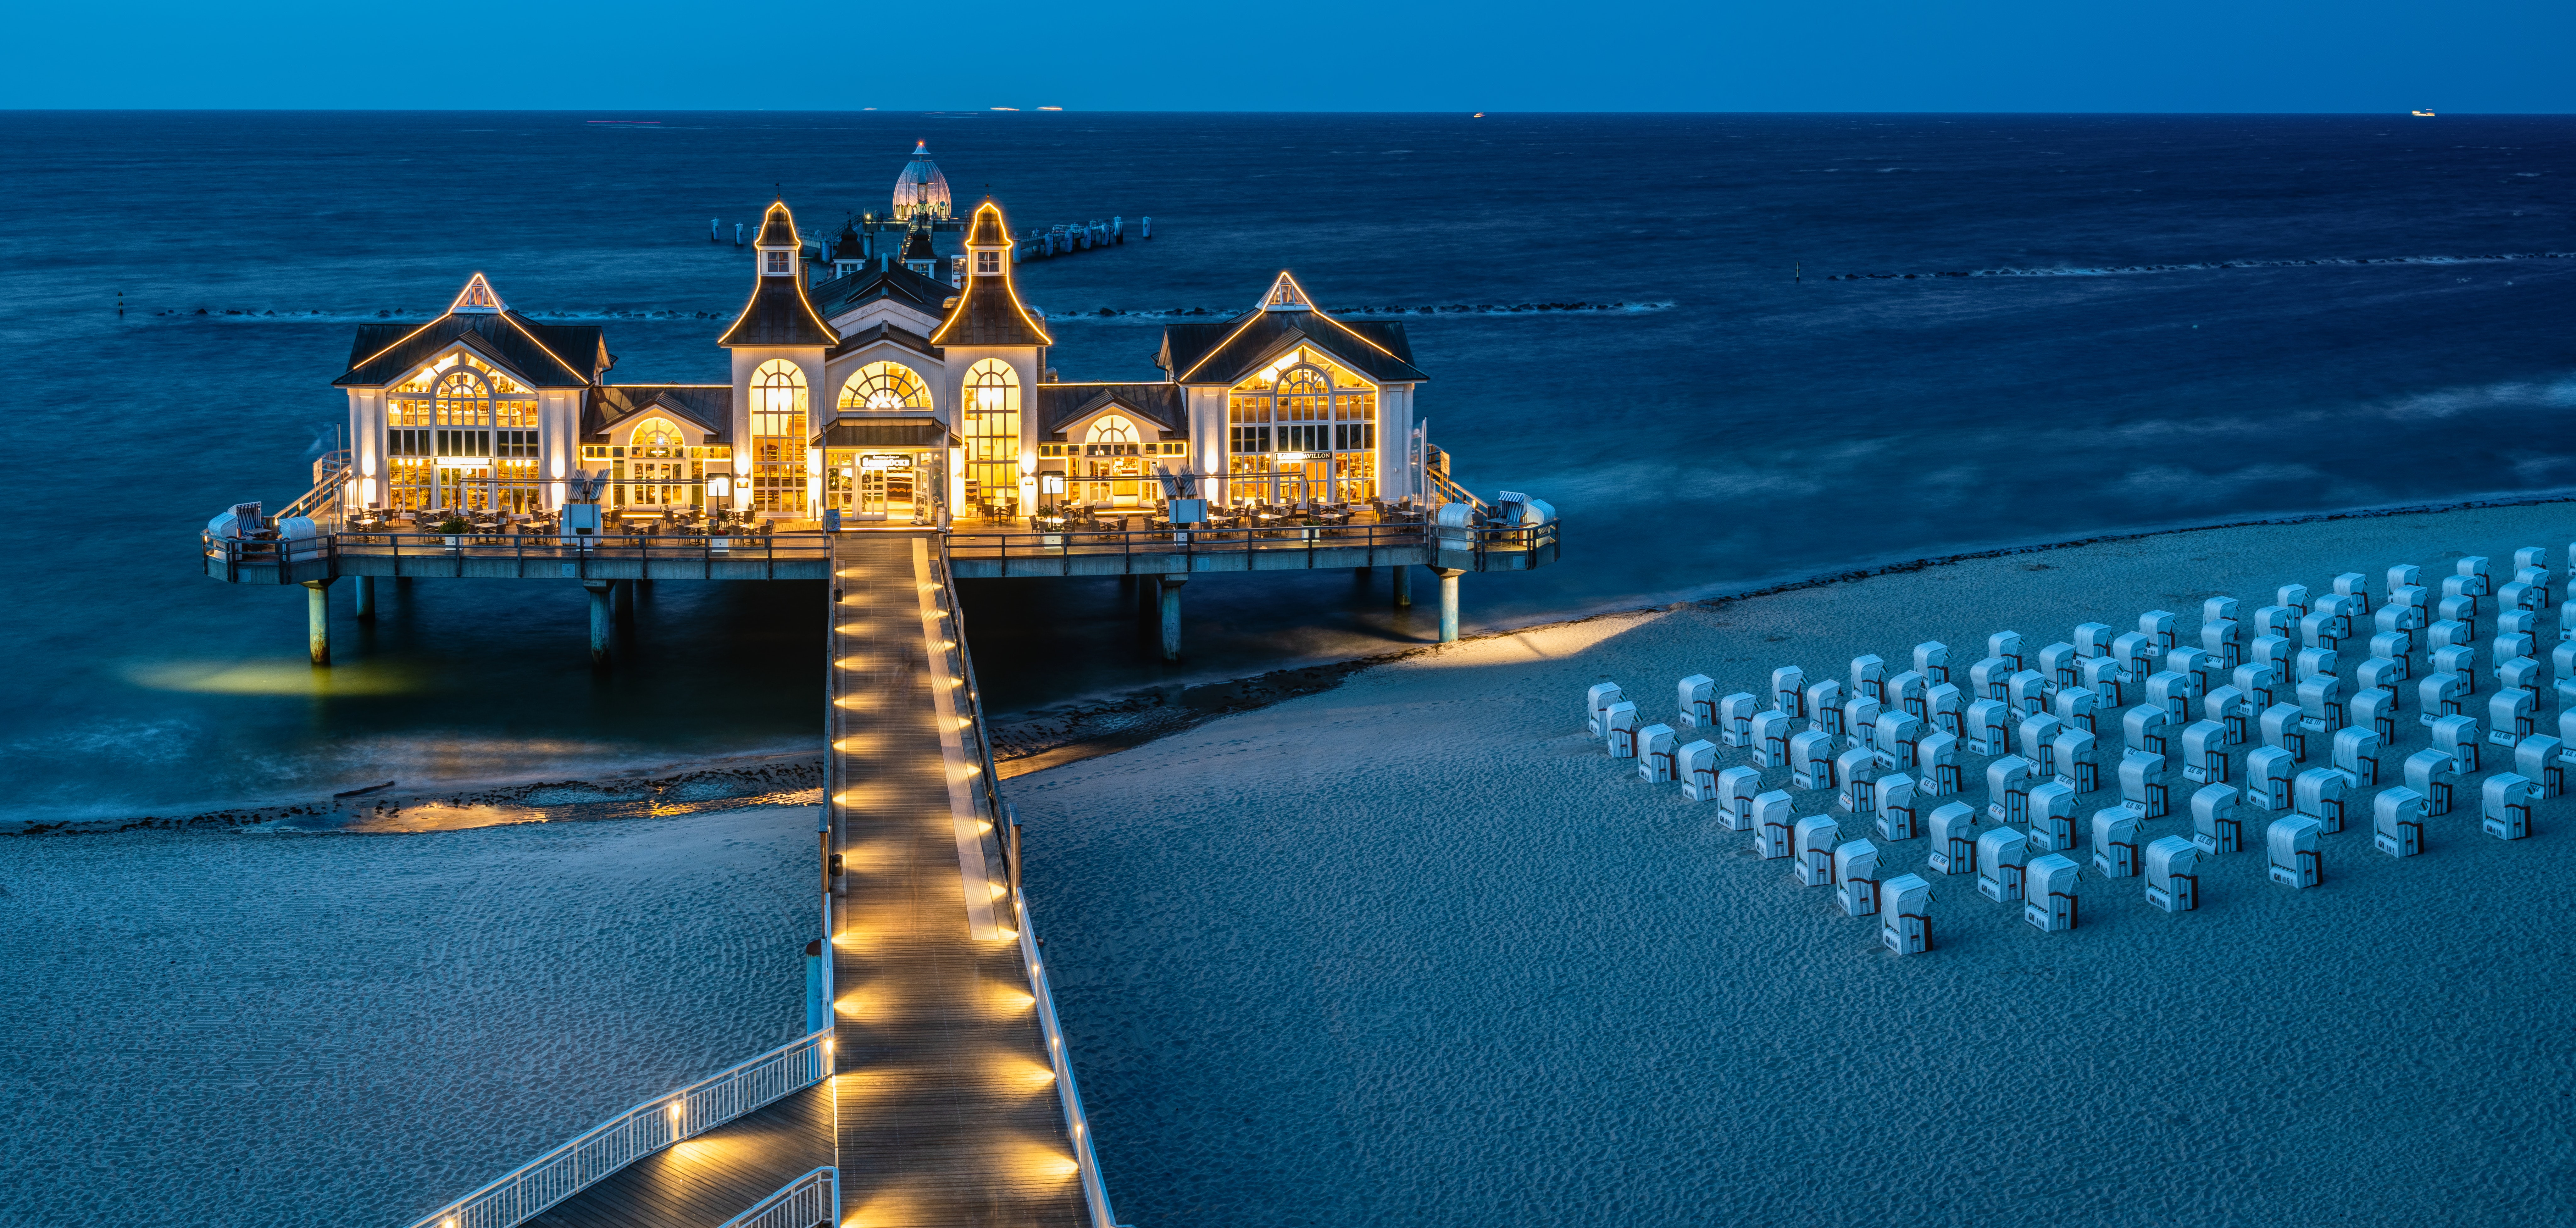
sea, ocean, sky, fixed link, tourism, calm, coast, horizon, computer wallpaper